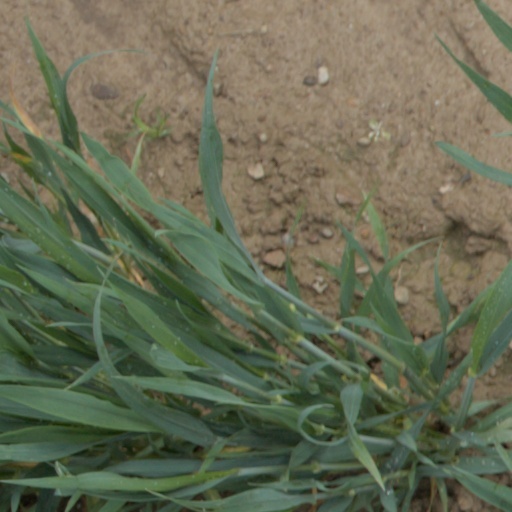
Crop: wheat